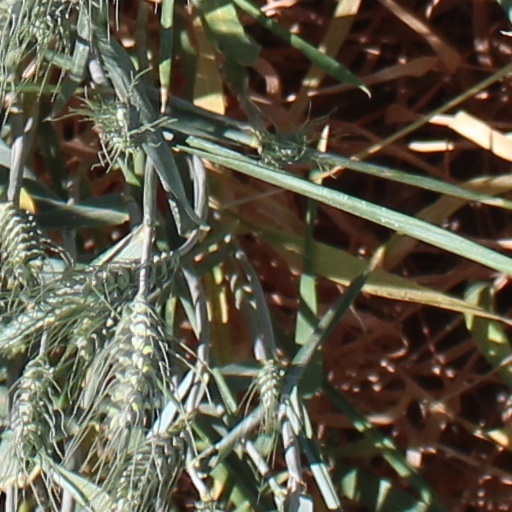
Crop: wheat